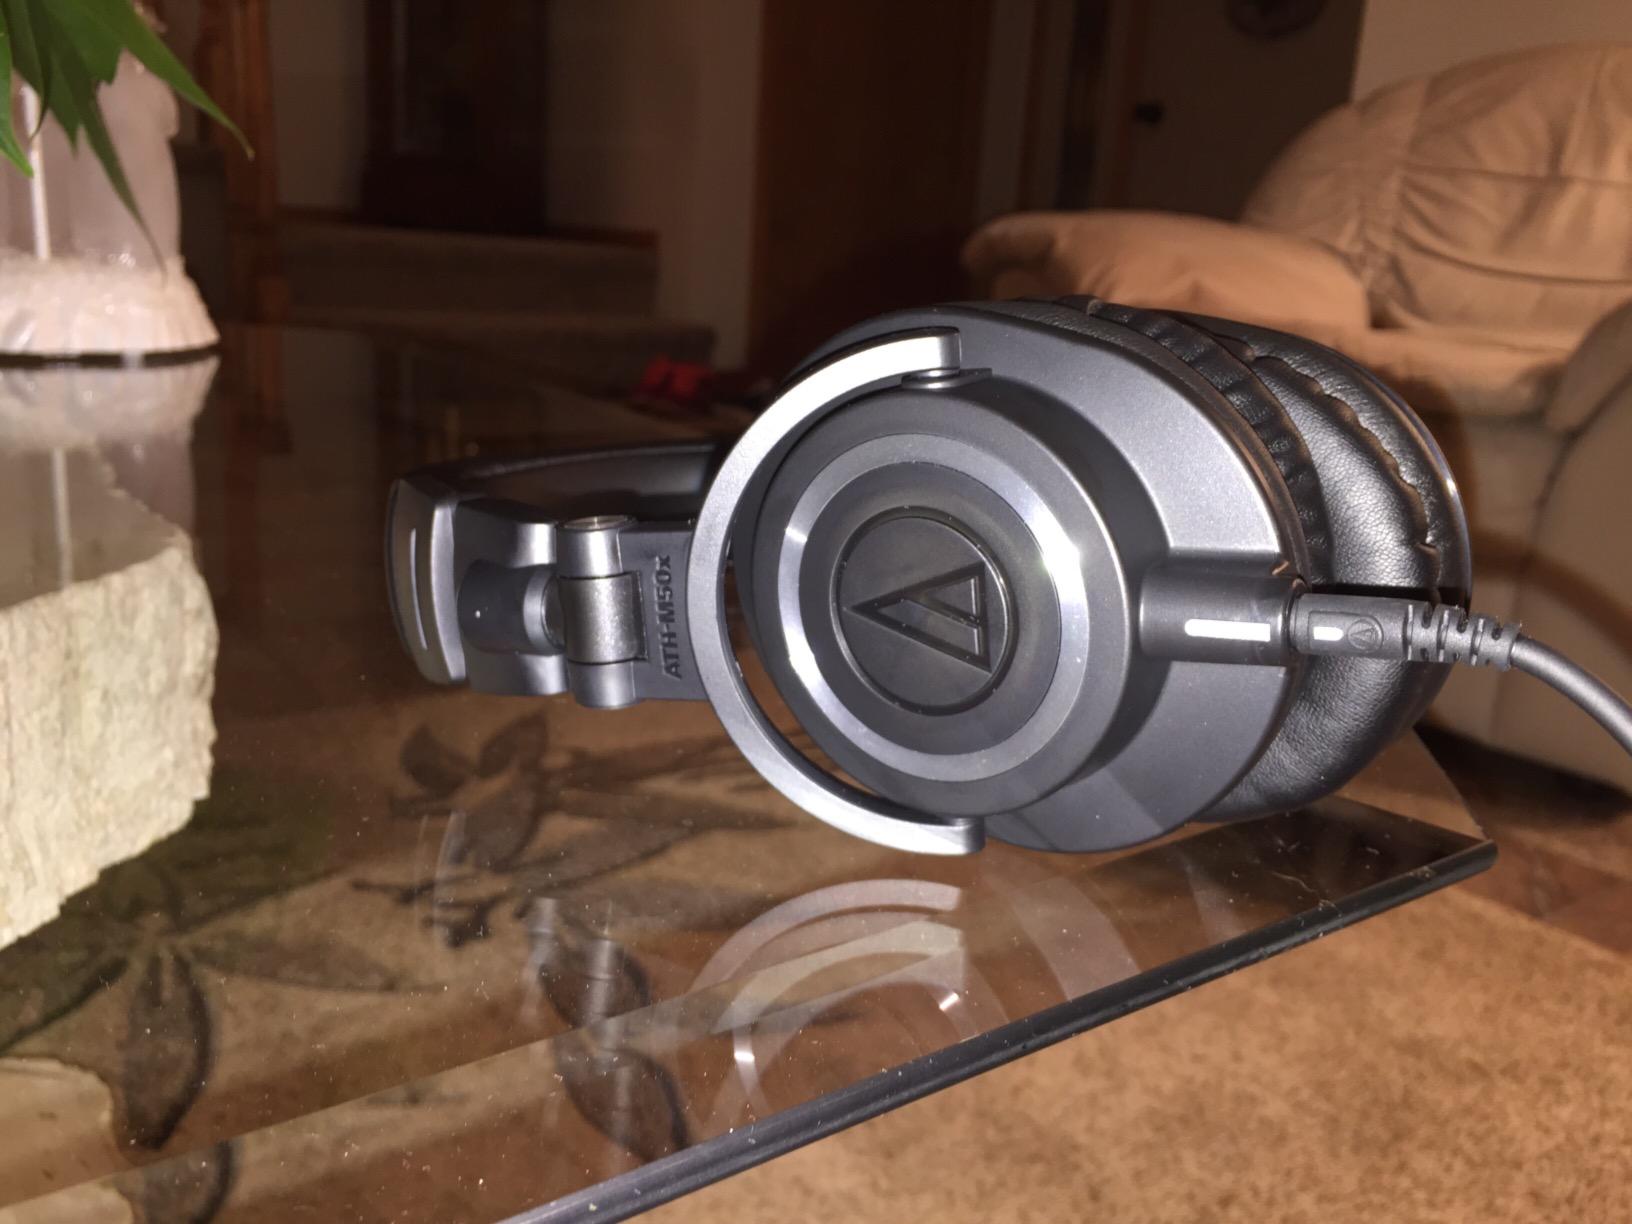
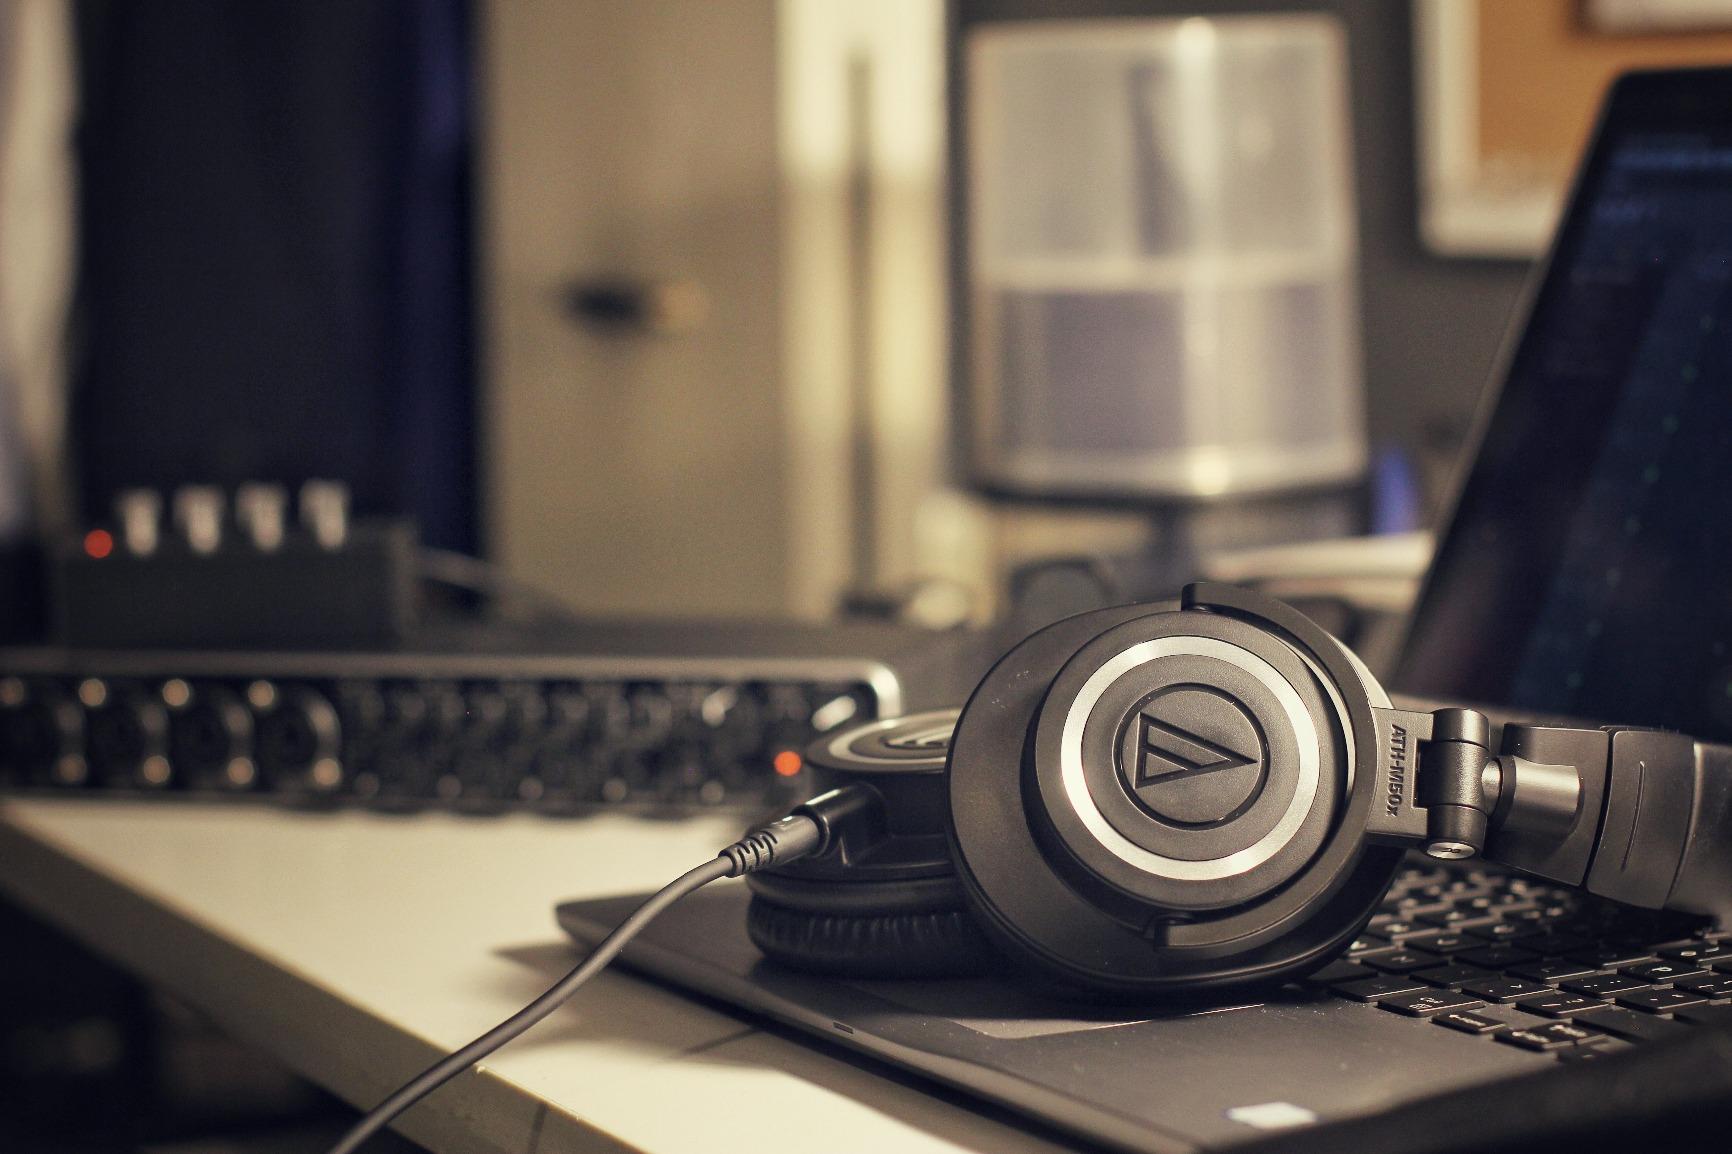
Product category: headphones
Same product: yes